Daniel Mannix

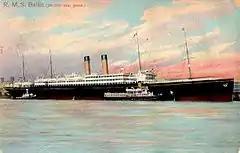
"RMS Baltic", until 1905 the largest ship in the world, from which Mannix was arrested and removed to prevent him landing in Ireland

Daniel Patrick Mannix (4 March 1864 – 6 November 1963) was an Irish-born Australian Catholic bishop. Mannix was the Archbishop of Melbourne for 46 years and one of the most influential public figures in 20th-century Australia.